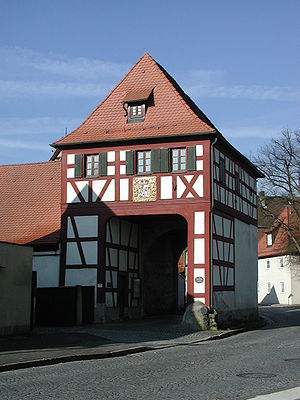
Markt Erlbach / Geografi
Porthus i Markt Erlbach fra omkring 1700
Markt Erlbach er en købstad i den mittelfrankiske Landkreis Neustadt an der Aisch-Bad Windsheim i den tyske delstat Bayern.